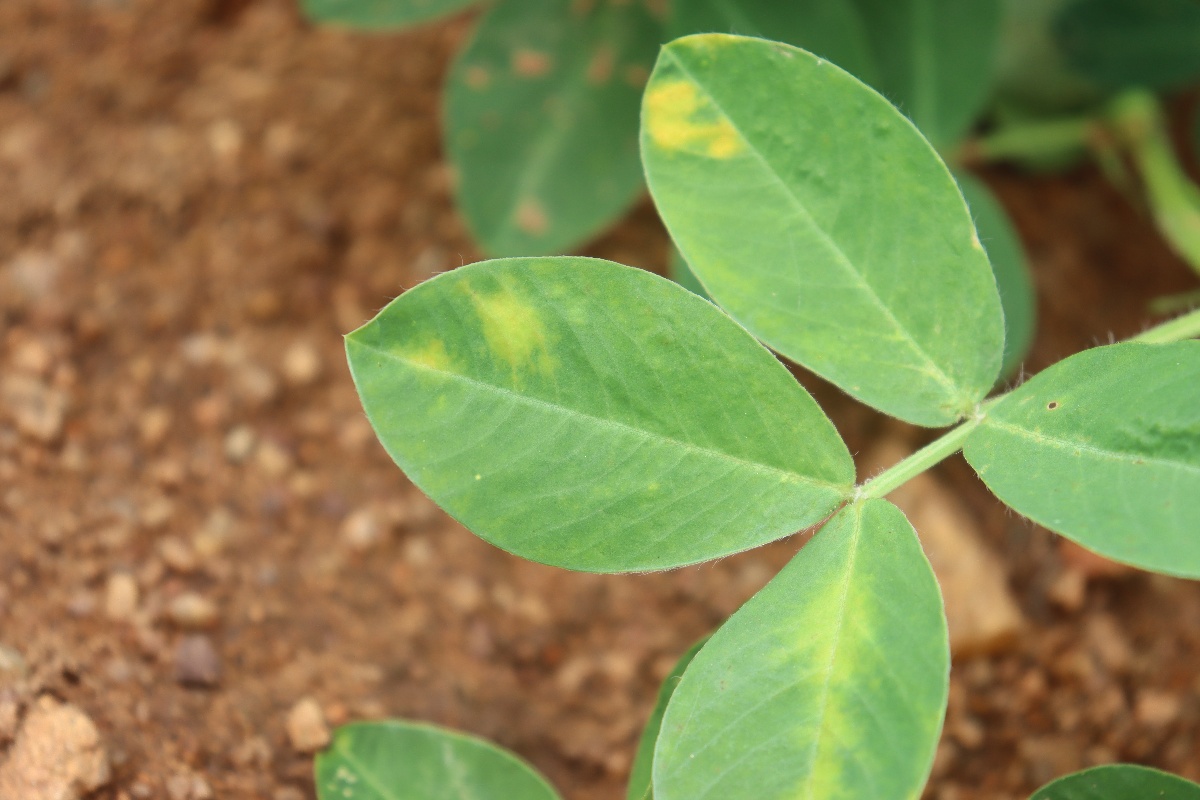
Label: early_leaf_spot